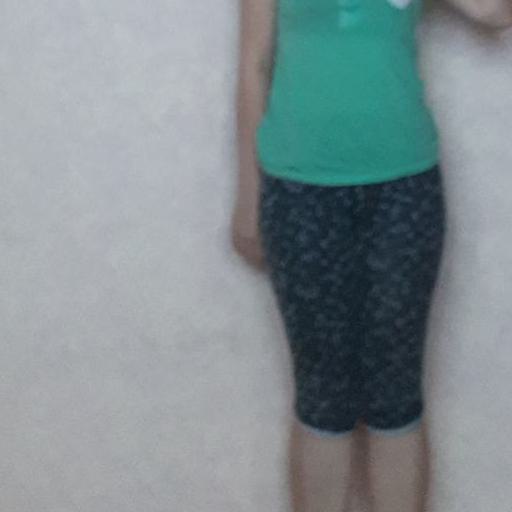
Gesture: no_gesture